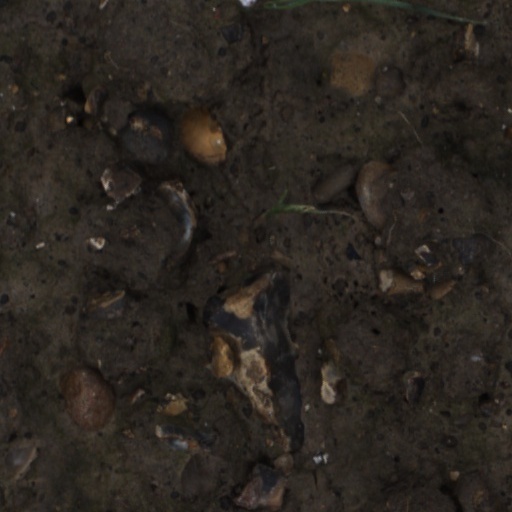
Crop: wheat